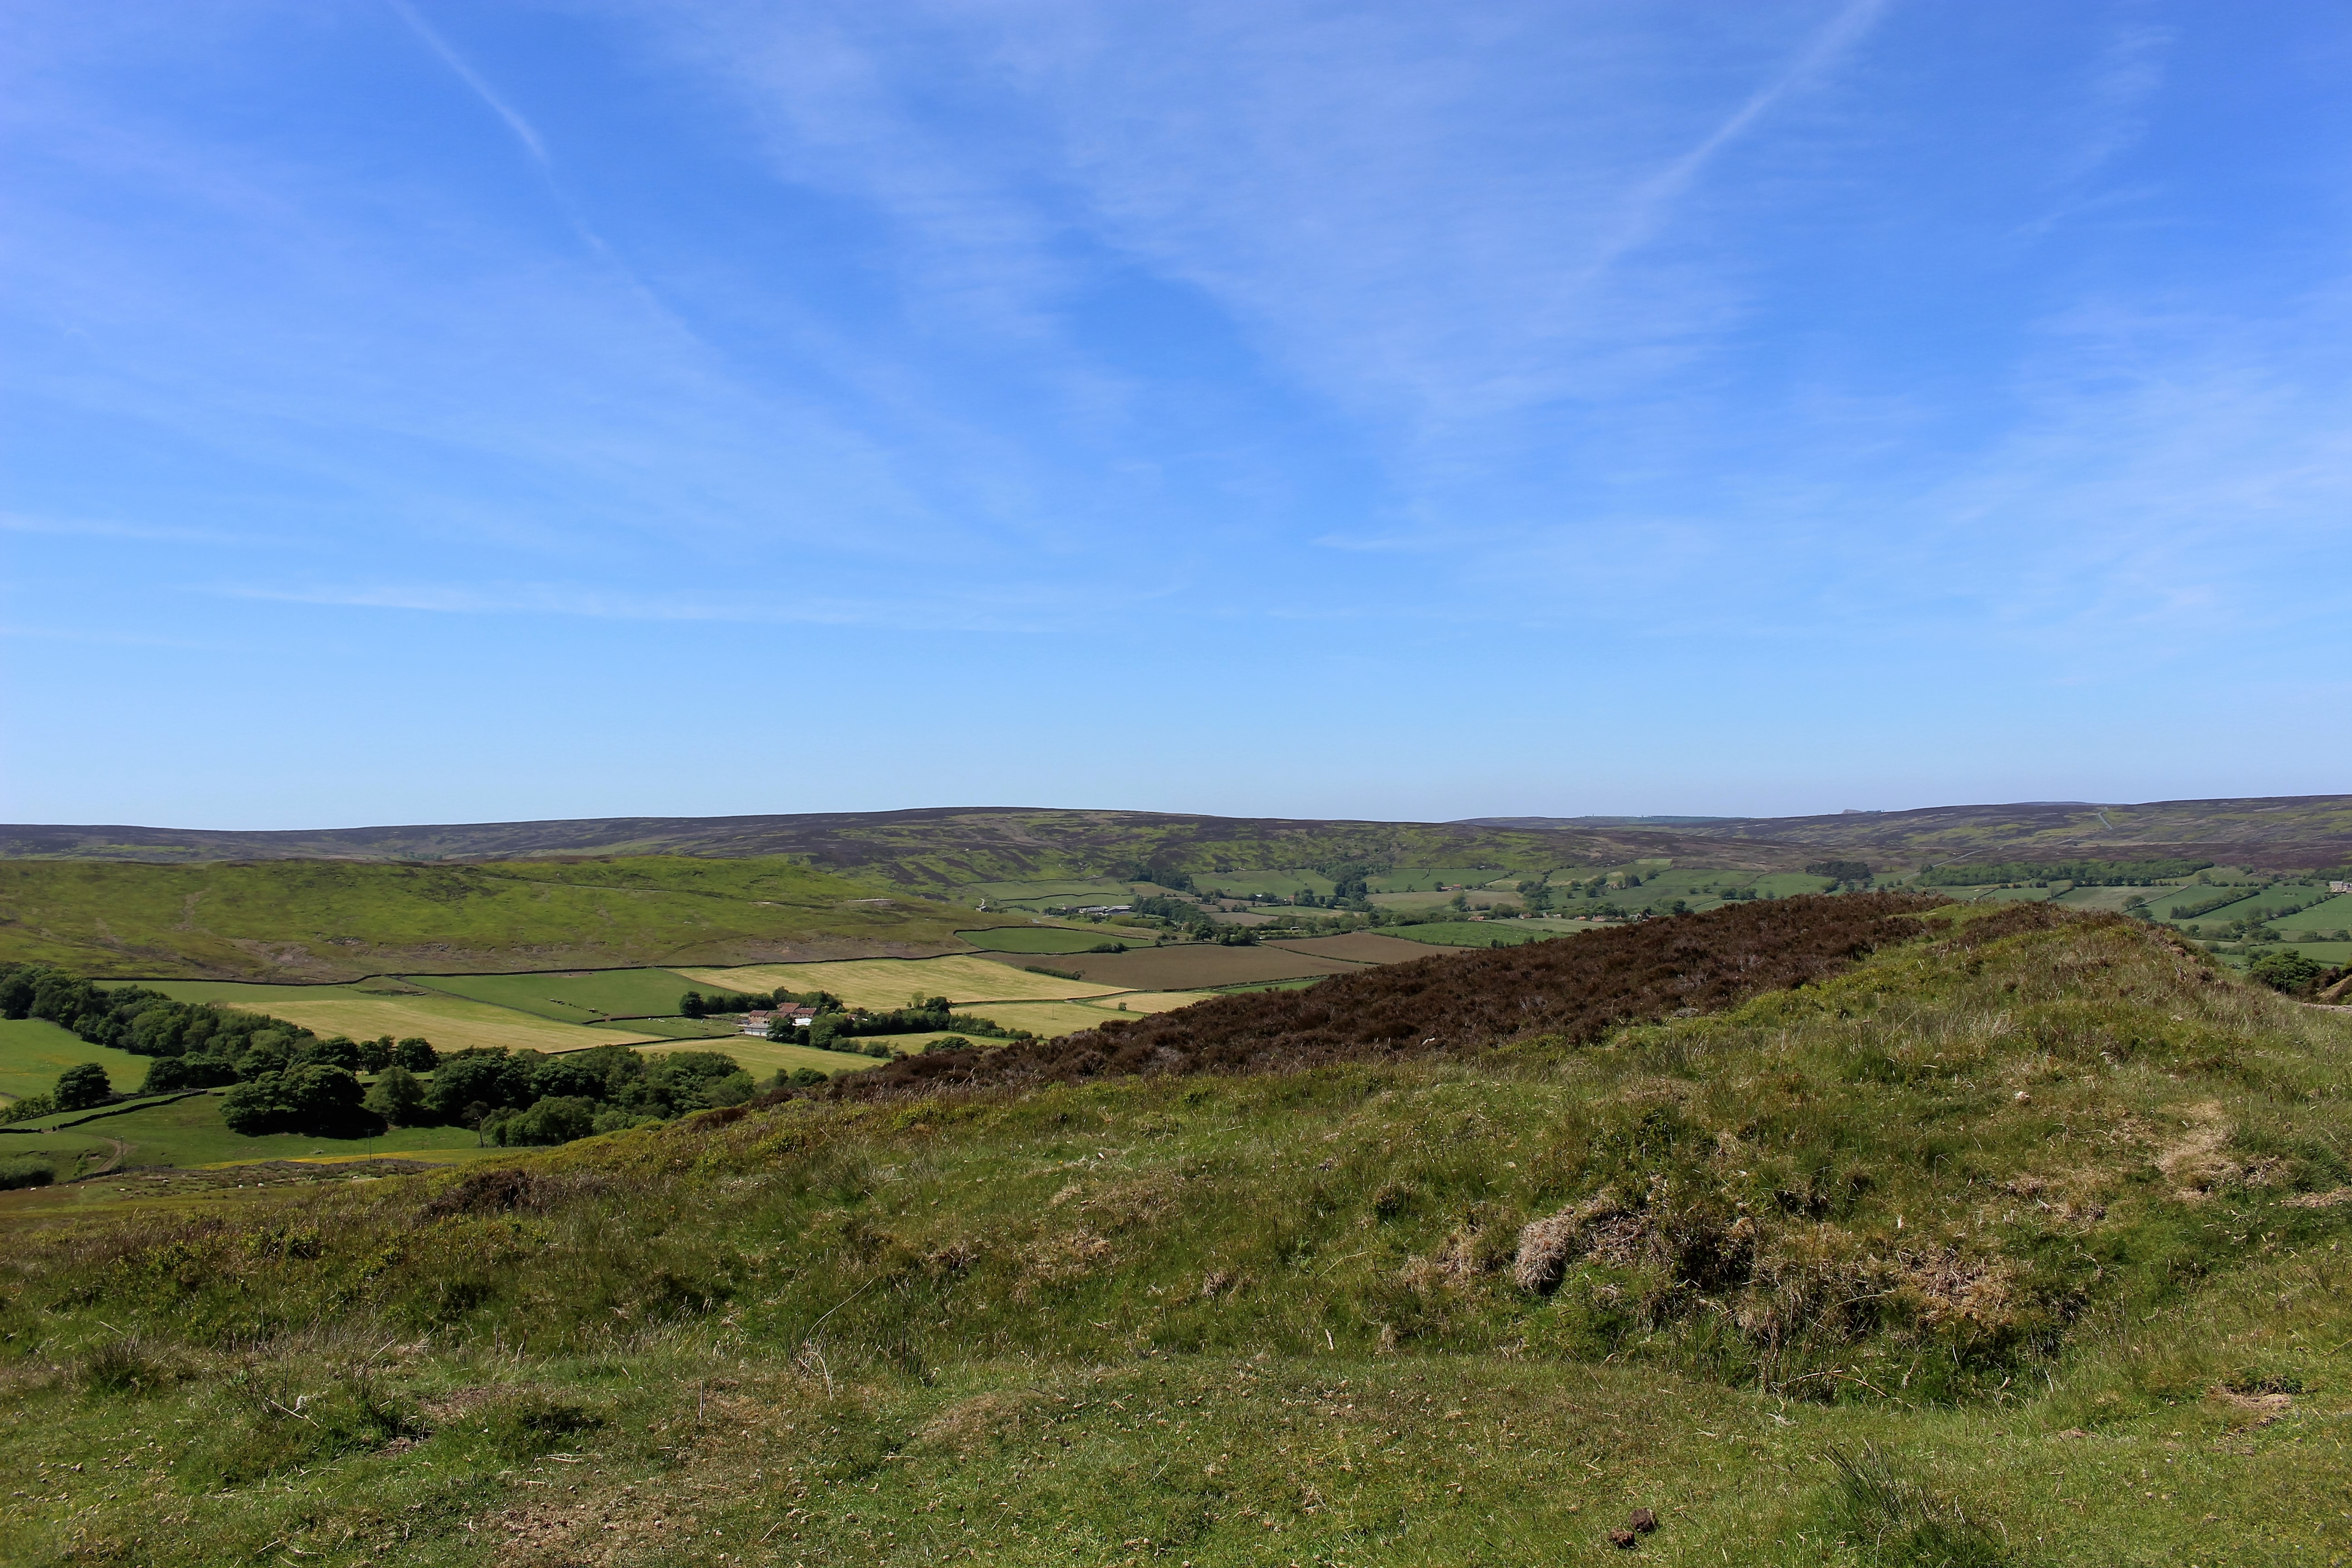
landscape, nature, grass, horizon, wilderness, mountain, sky, field, farm, meadow, prairie, countryside, hill, summer, rural, green, scenic, pasture, park, scenery, blue, attraction, tourism, terrain, savanna, ridge, plain, blue sky, outdoors, uk, england, hills, moors, national, yorkshire, north, grassland, badlands, plateau, british, english, britain, fell, habitat, loch, ecosystem, moorland, dales, heather, steppe, rural area, landform, yorkshire moors, natural environment, geographical feature, mountainous landforms, land lot, ecoregion